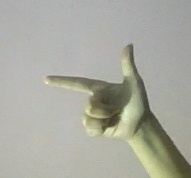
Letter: yaa